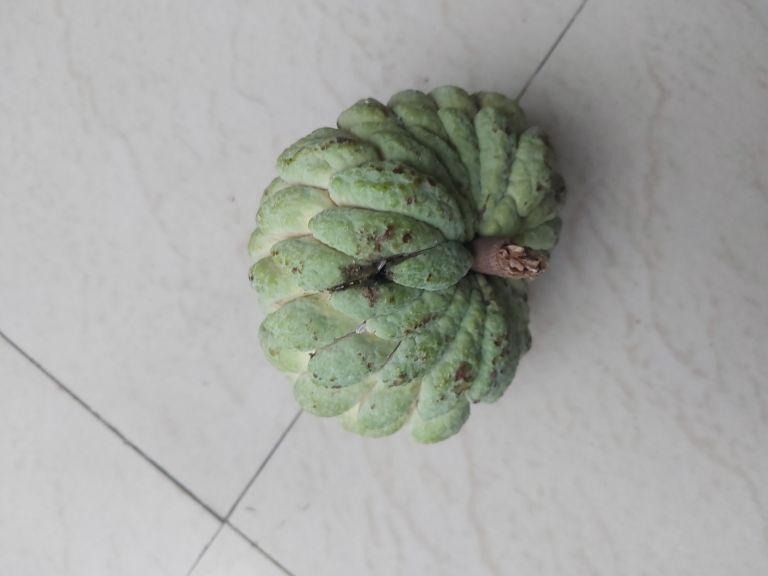
Disease label: Athracnose